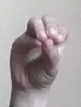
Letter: ha